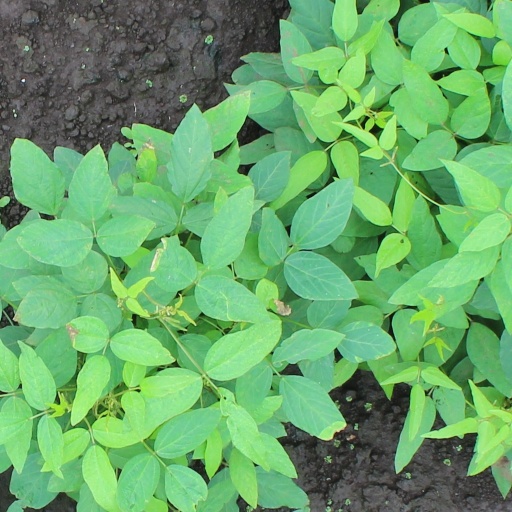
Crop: soybean